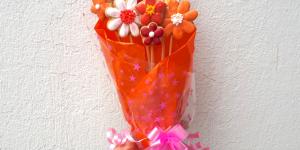
galletas decoradas para el dia de la madre